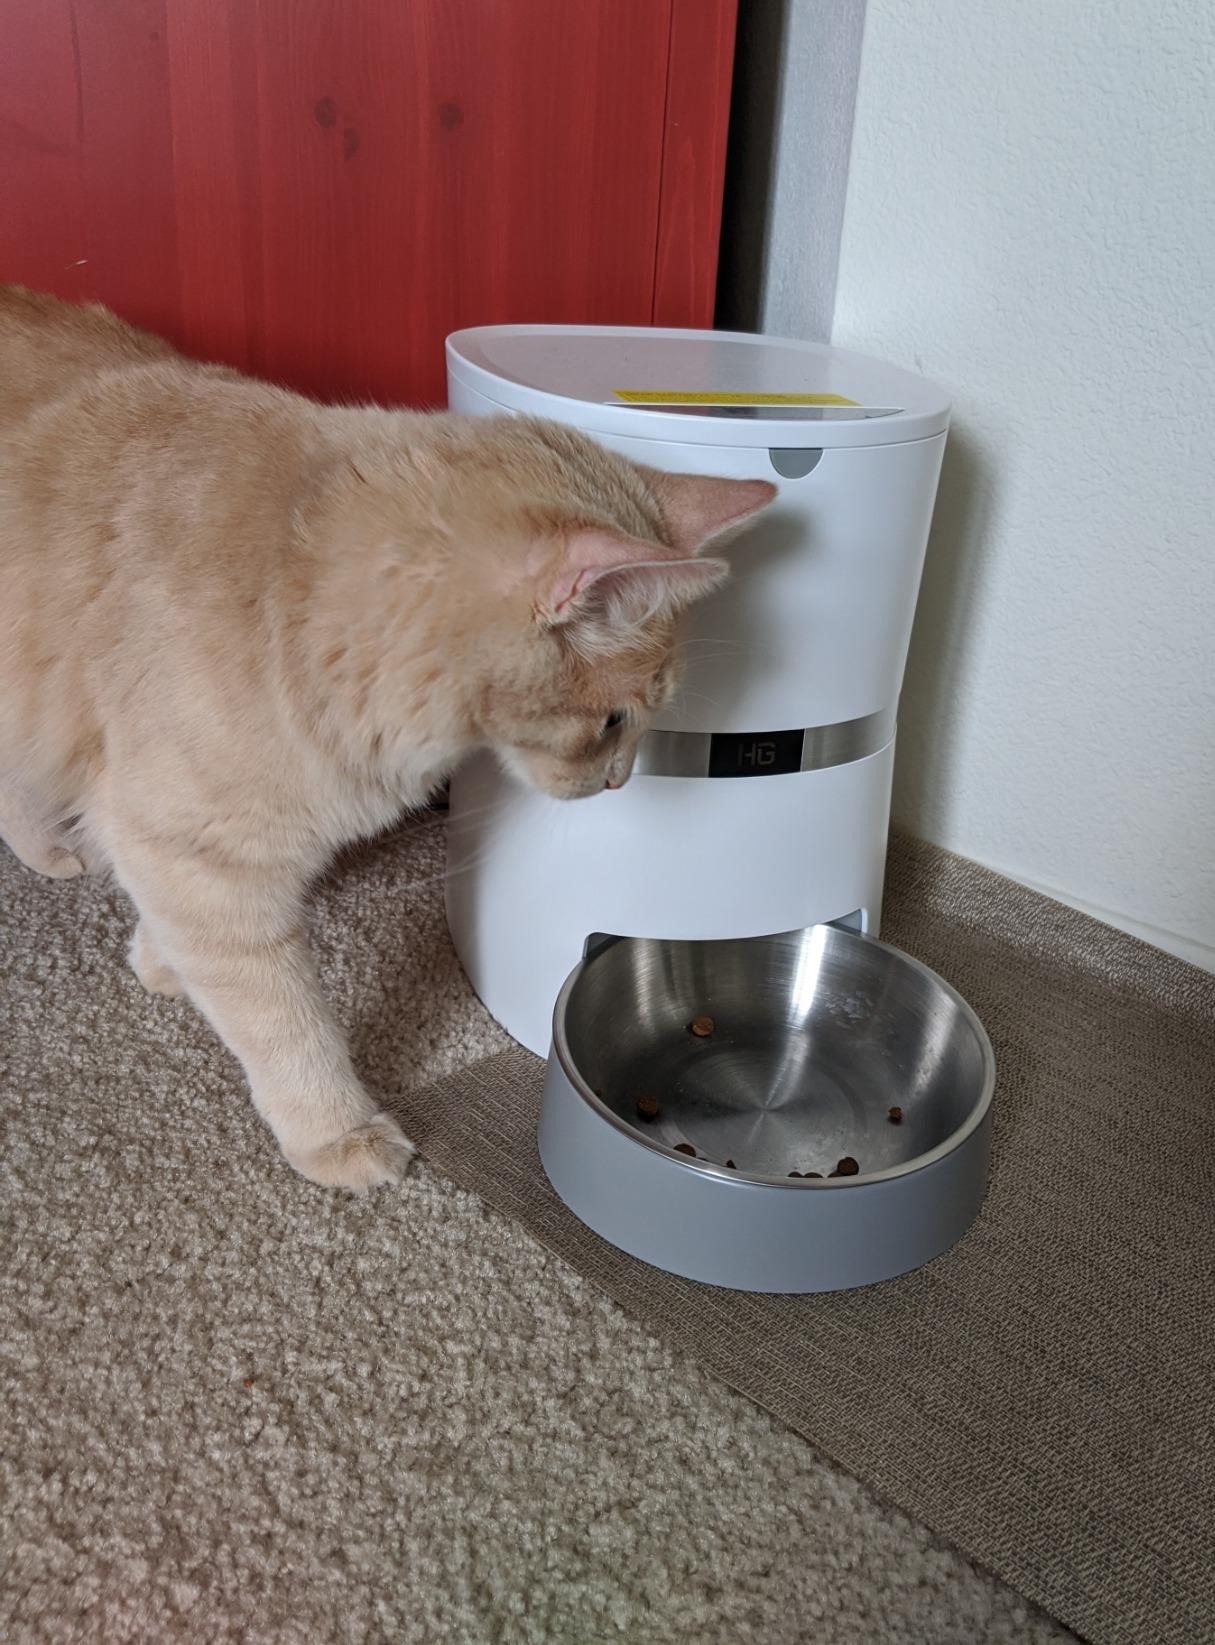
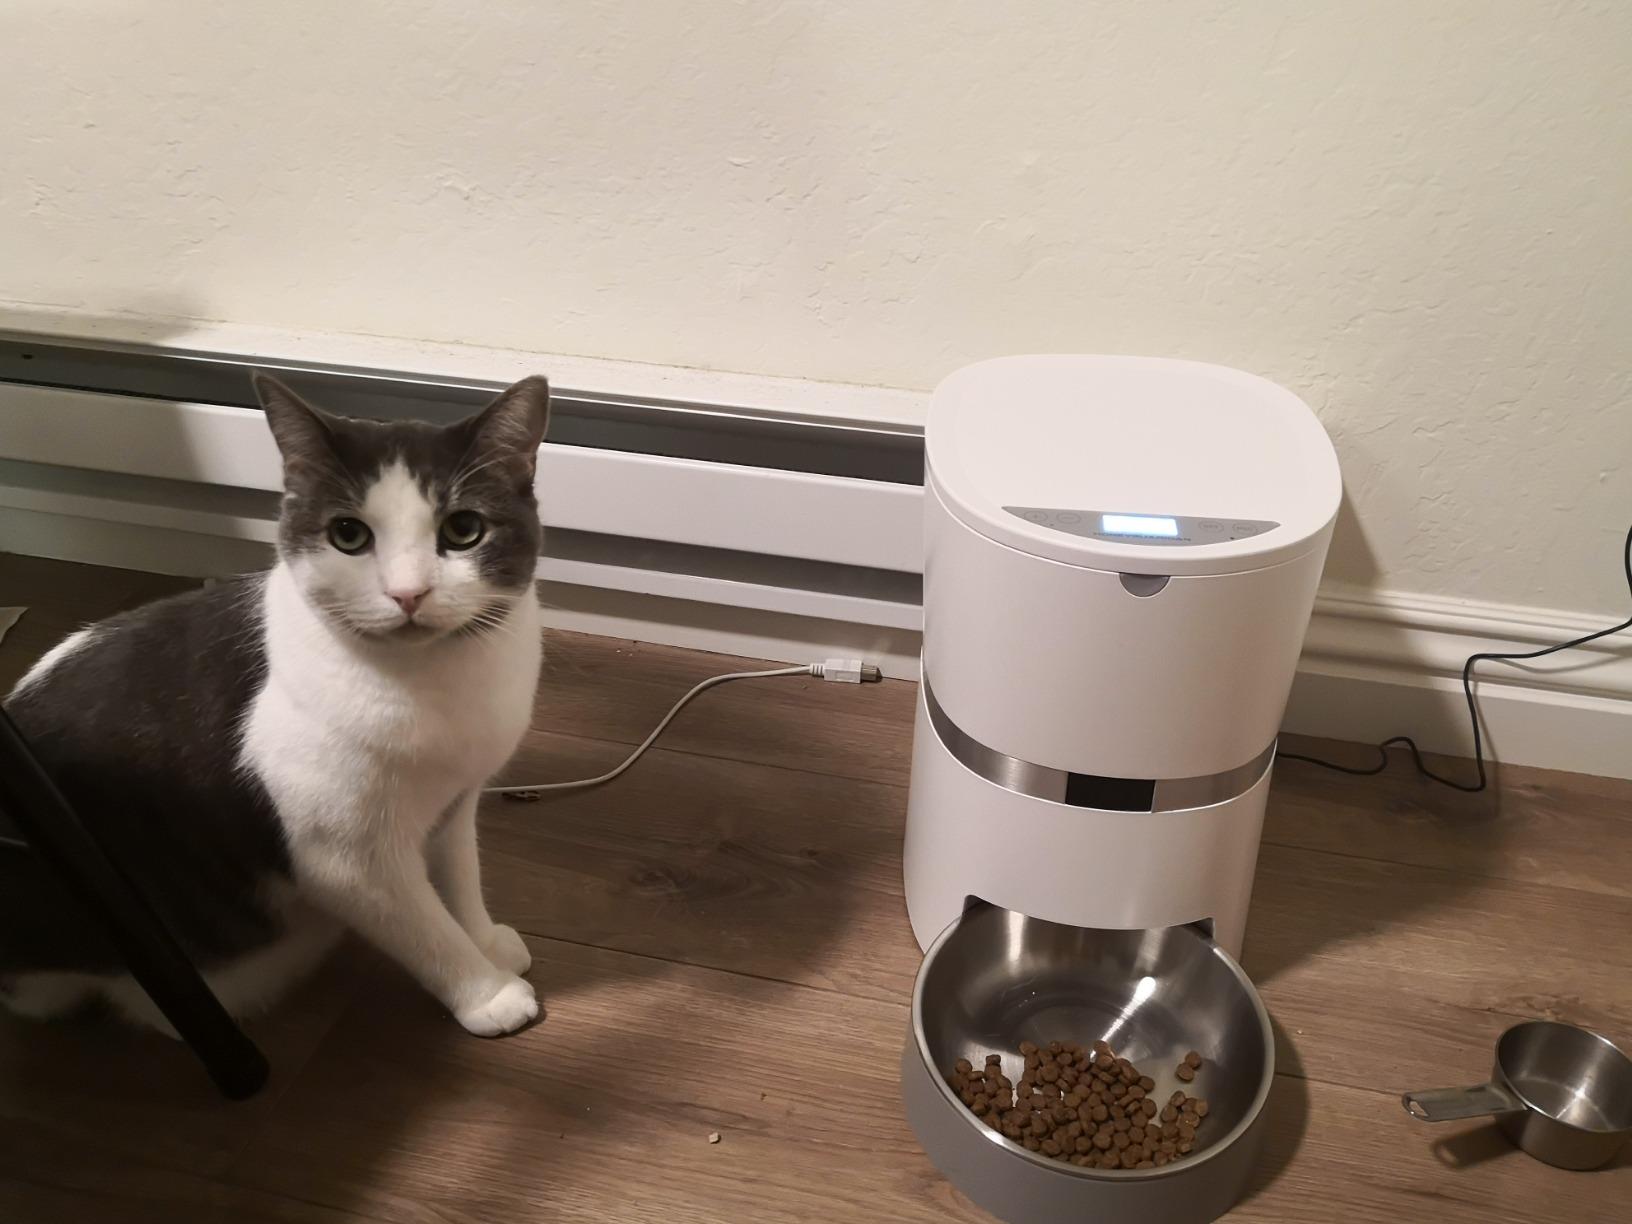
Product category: items_feeder
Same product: yes